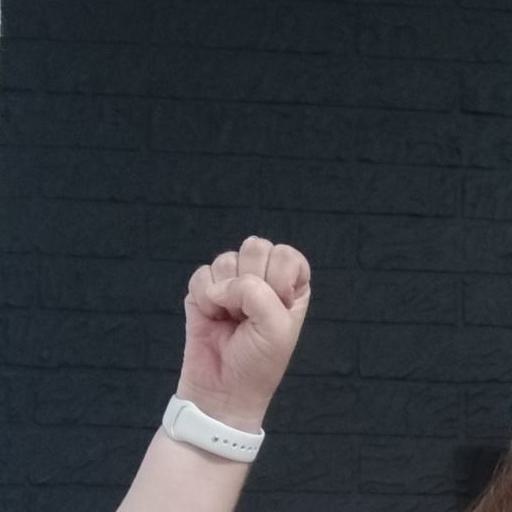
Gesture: fist